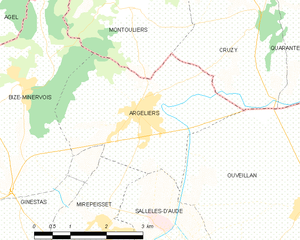
Carte des communes françaises: Argeliers